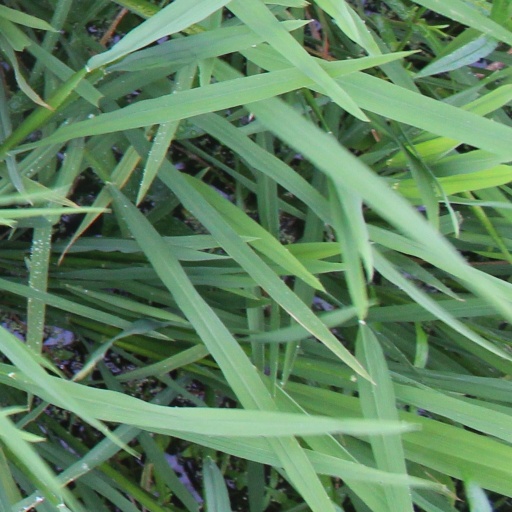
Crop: rice